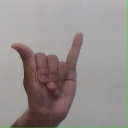
अक्षर: य